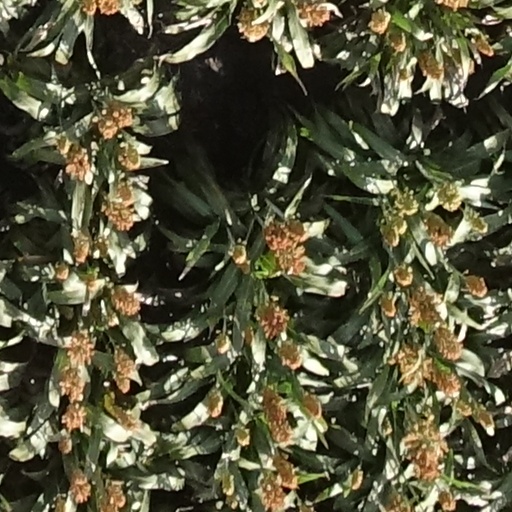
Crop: sorghum